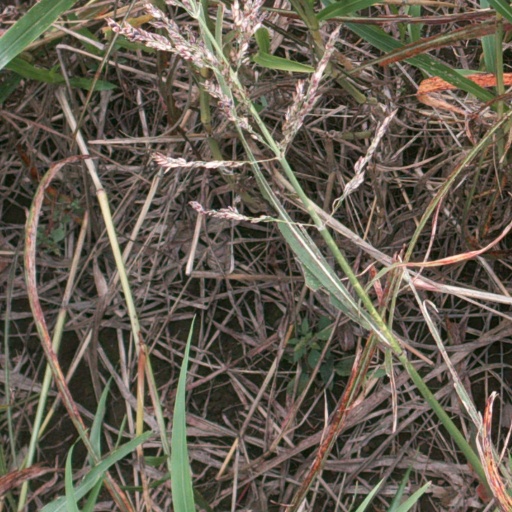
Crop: sorghum